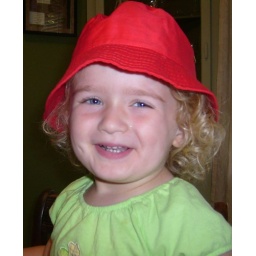
The girl in the red hat